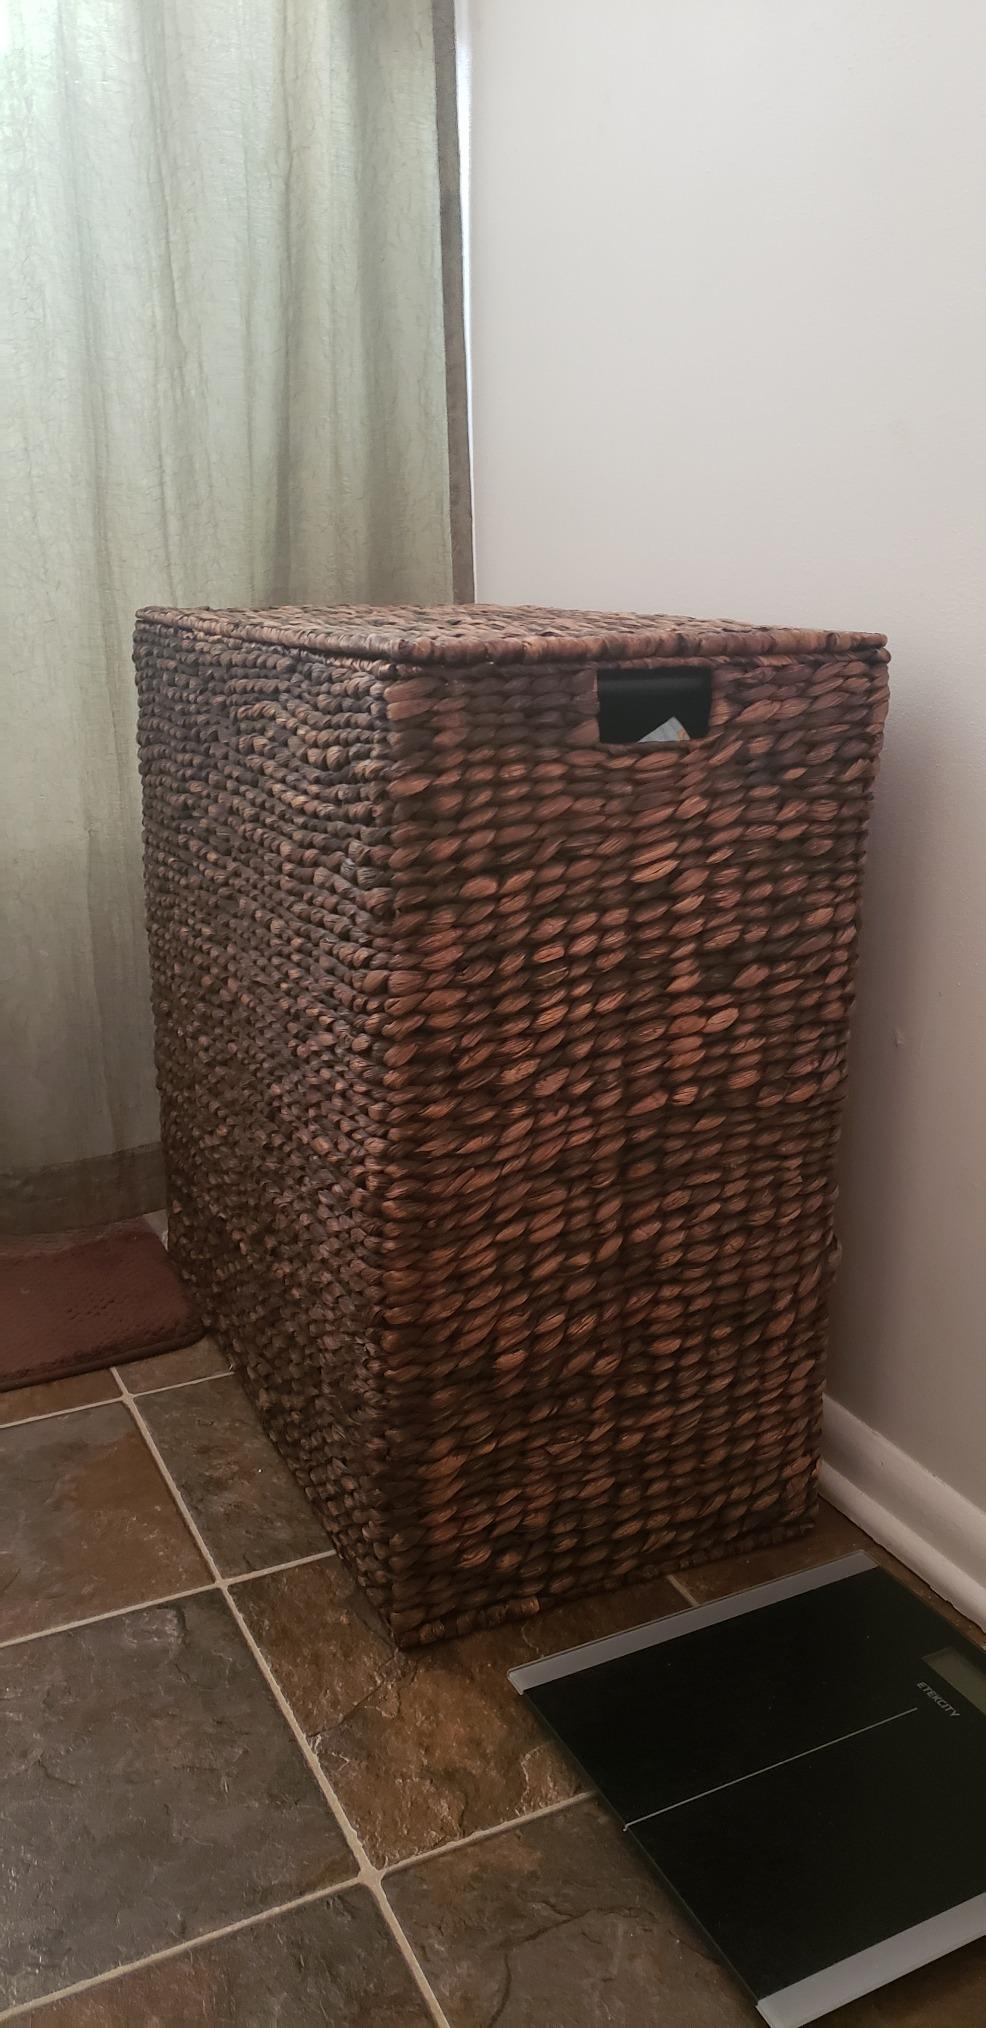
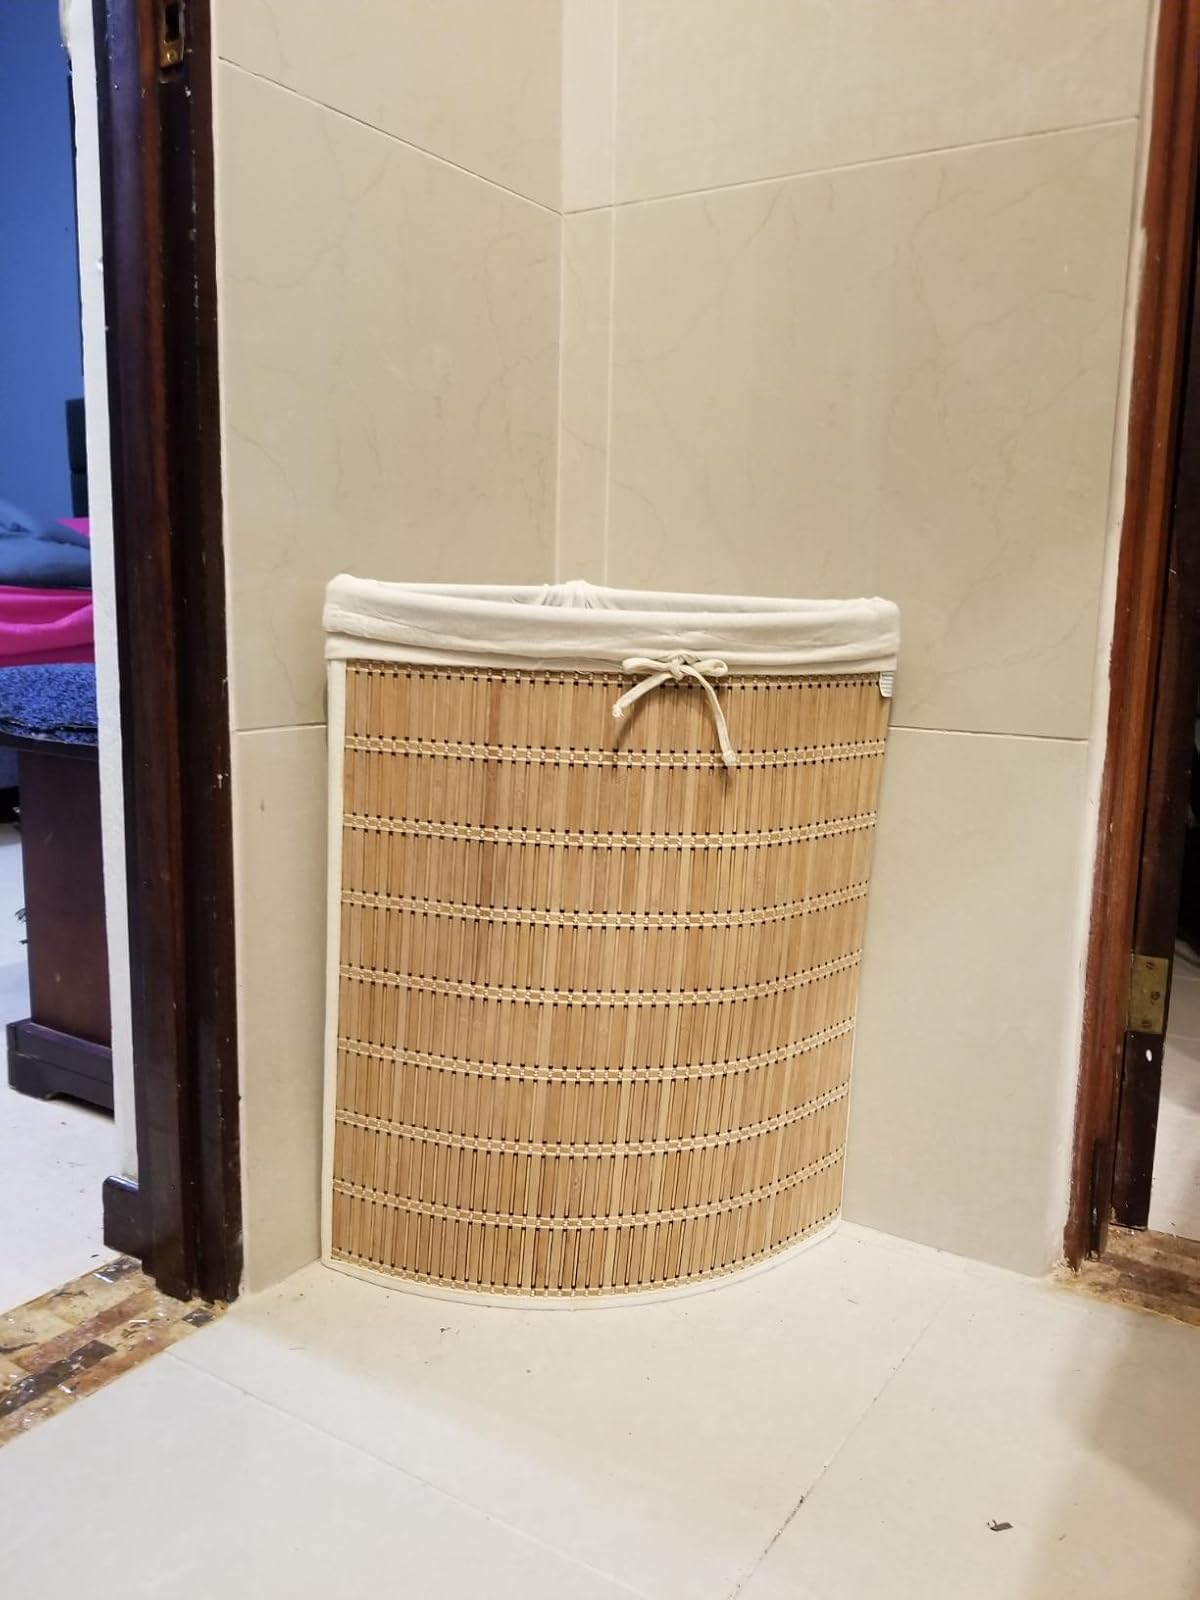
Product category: items_hamper
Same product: no